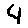
Label: 4